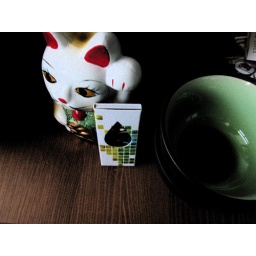
here are my moos standing beside a very small maneki neko cat (maybe four inches tall). they are very small and cute.